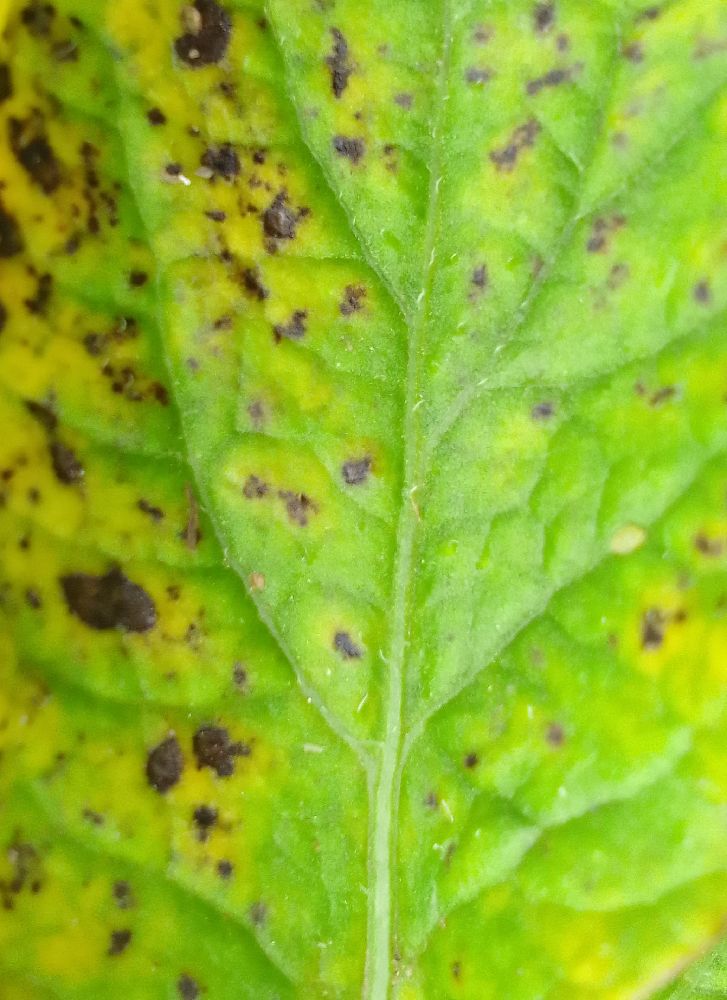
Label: Late blight